Per Welinder

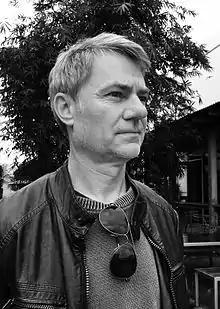
Welinder in 2016

Per Nils Welinder (born April 17, 1962) is a Swedish entrepreneur and former professional skateboarder. During the 1980s he achieved international fame as a freestyle skater and was a leading member of the Powell-Peralta skate team known as the "Bones Brigade". He had a number of influential video parts with Powell during the 1980s, a series of signature models, and roles in several Hollywood movies. Welinder also has the unique distinction of being the only person to have ever beaten Rodney Mullen in a professional skate contest.